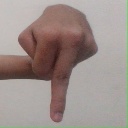
अक्षर: प